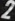
Number: 2